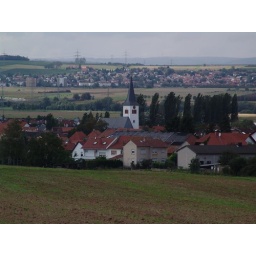
Another photo taken from the hill behind of my village (Germany). It's the white protestant church built in the year 1492.